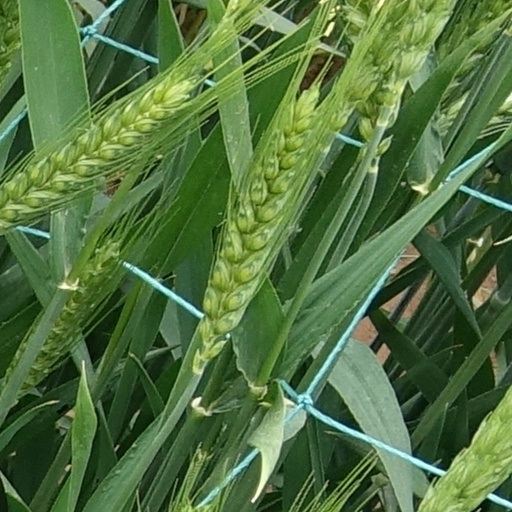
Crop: wheat